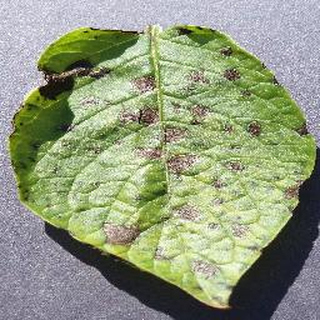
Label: potato_early_blight